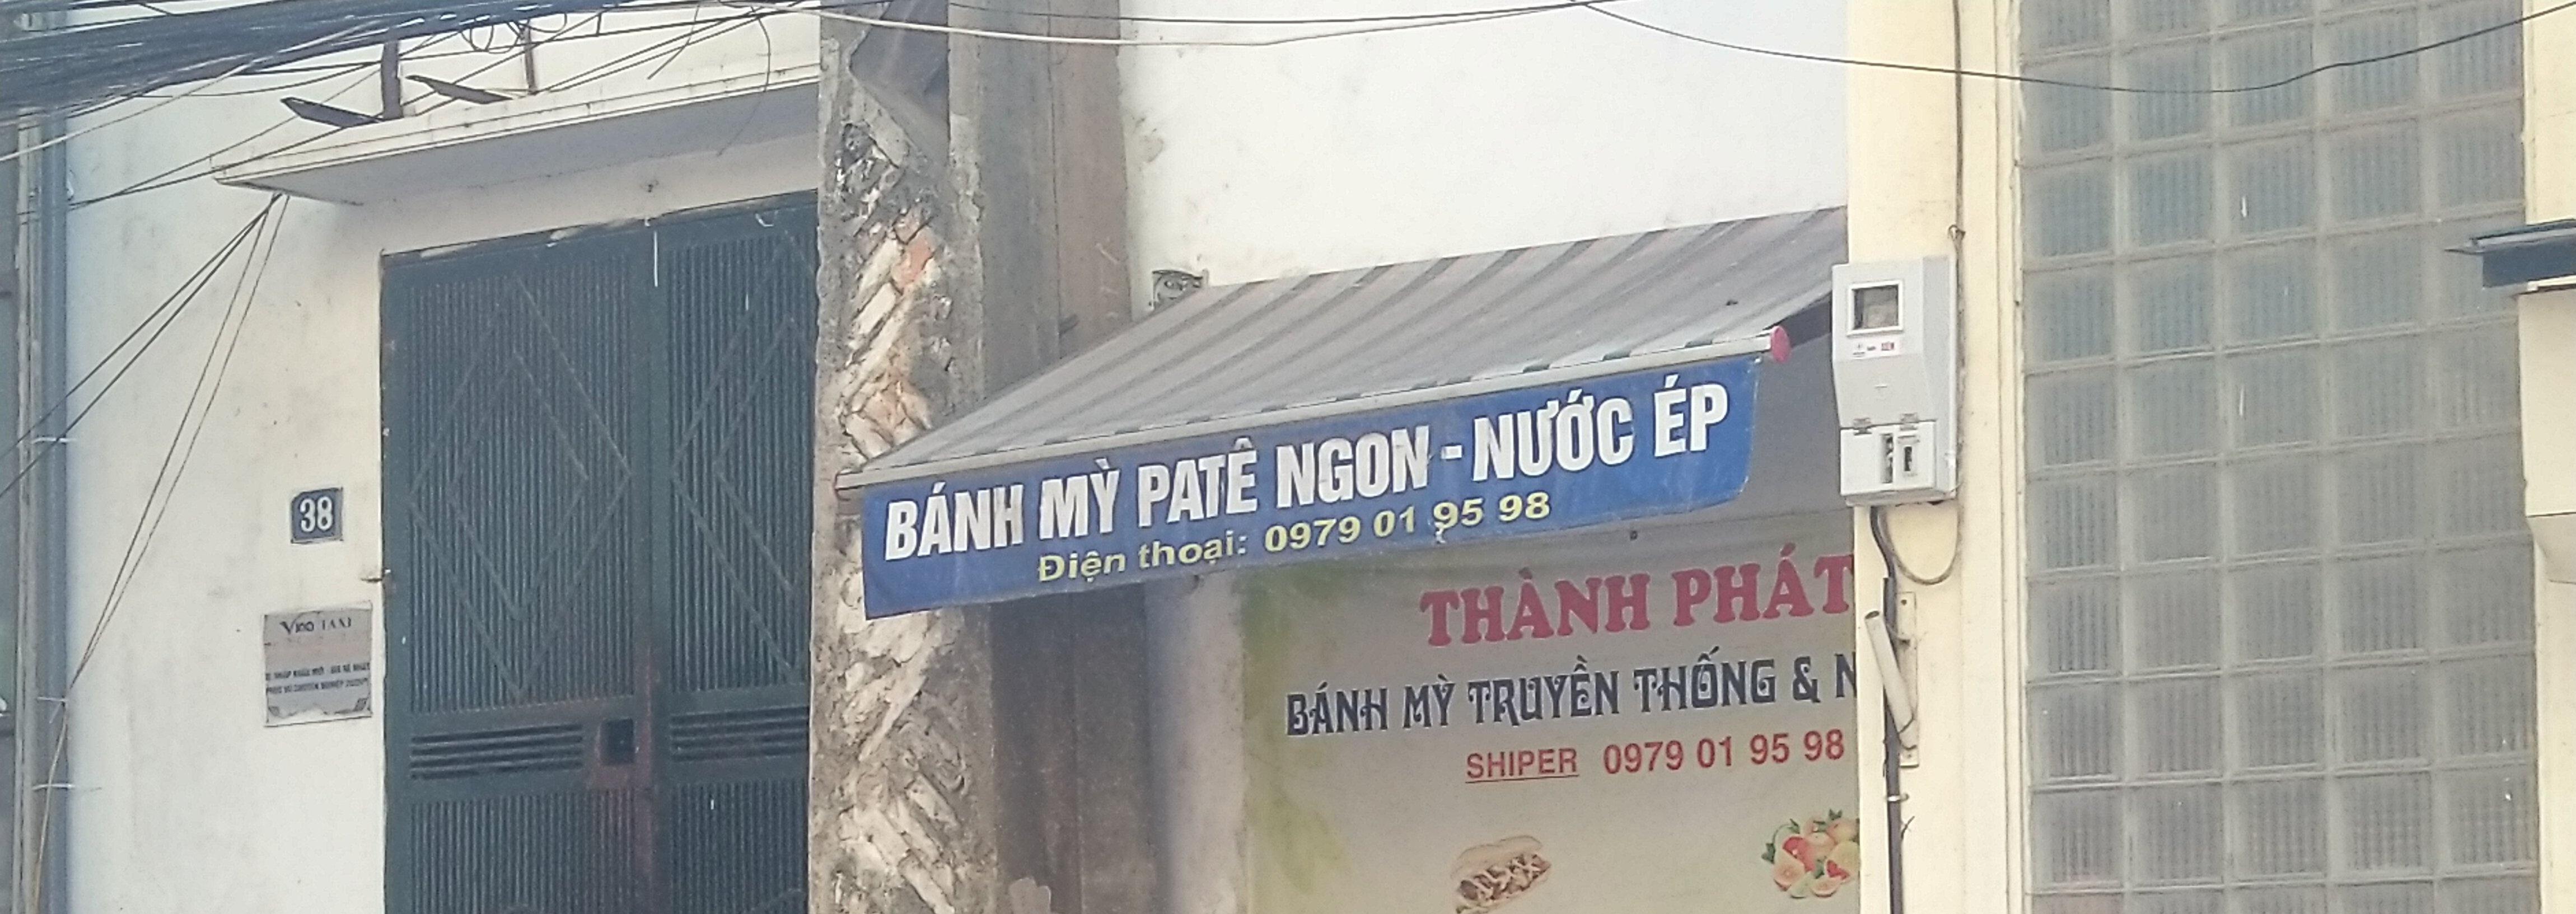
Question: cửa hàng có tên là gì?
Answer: tên là thành phát